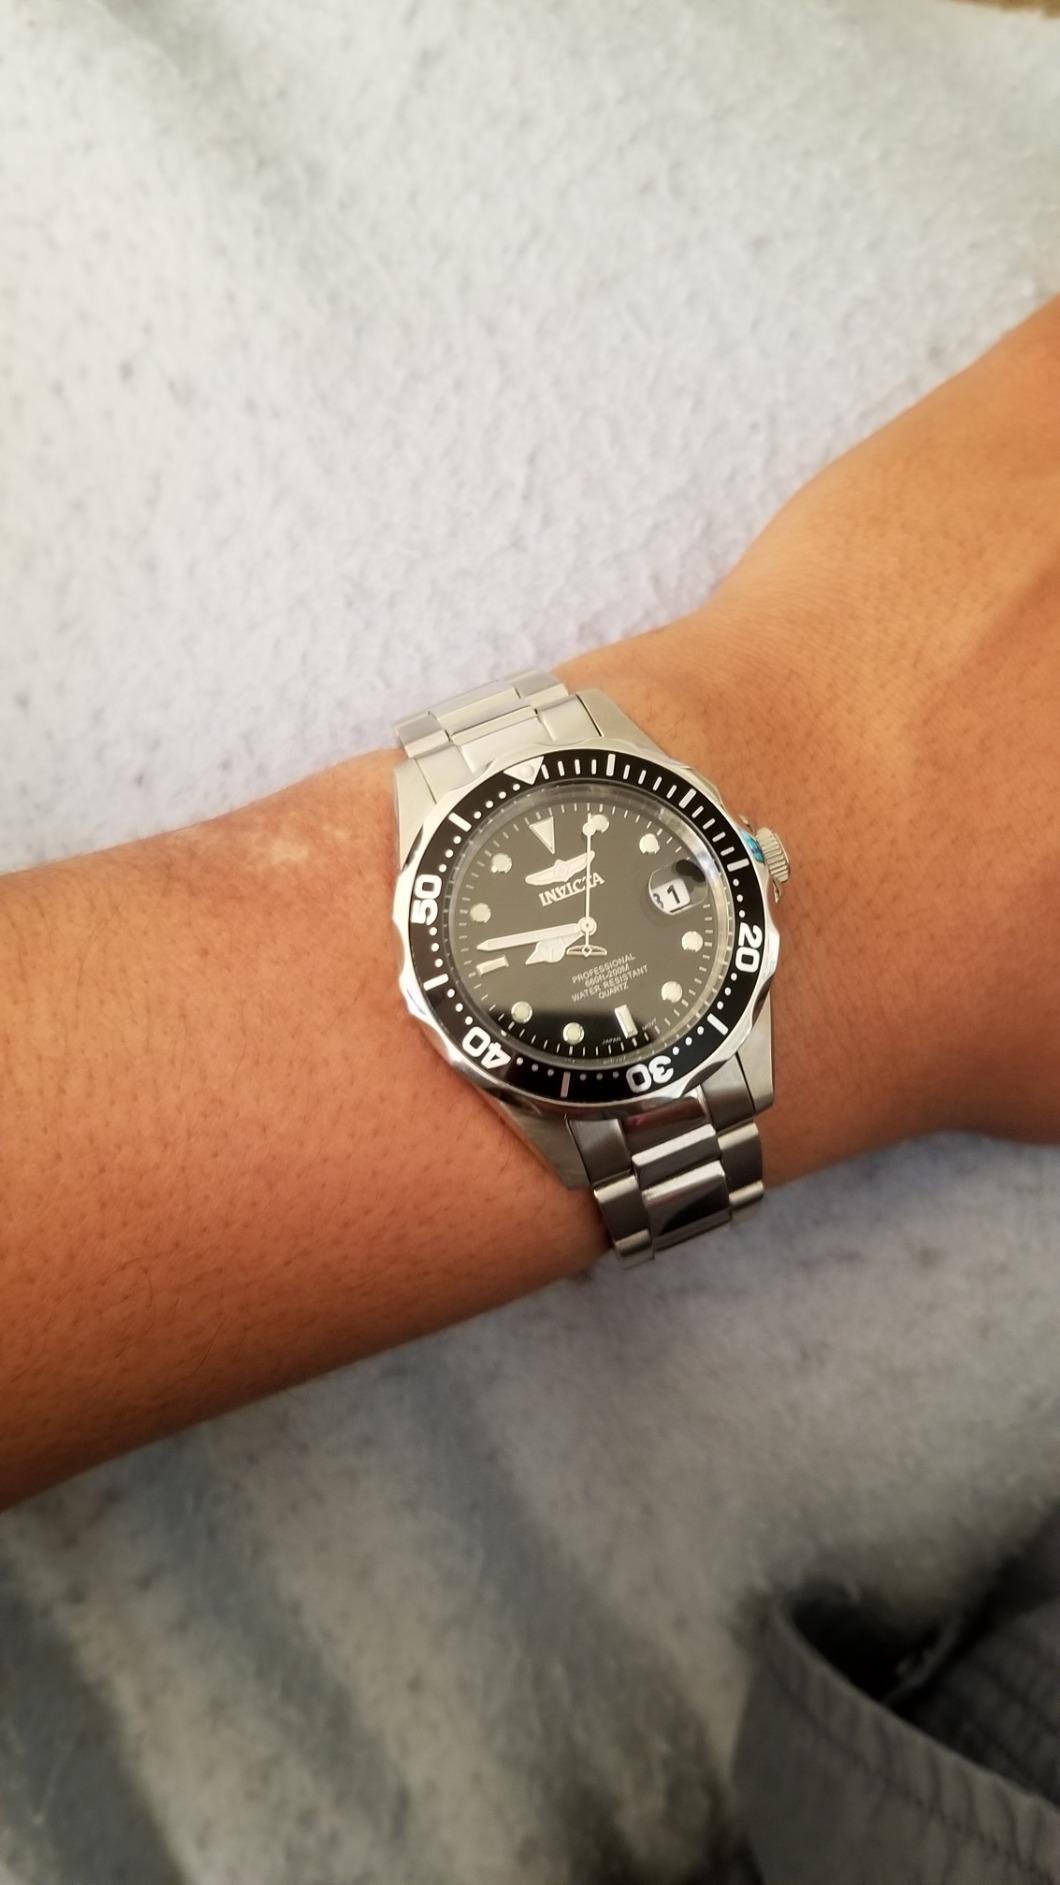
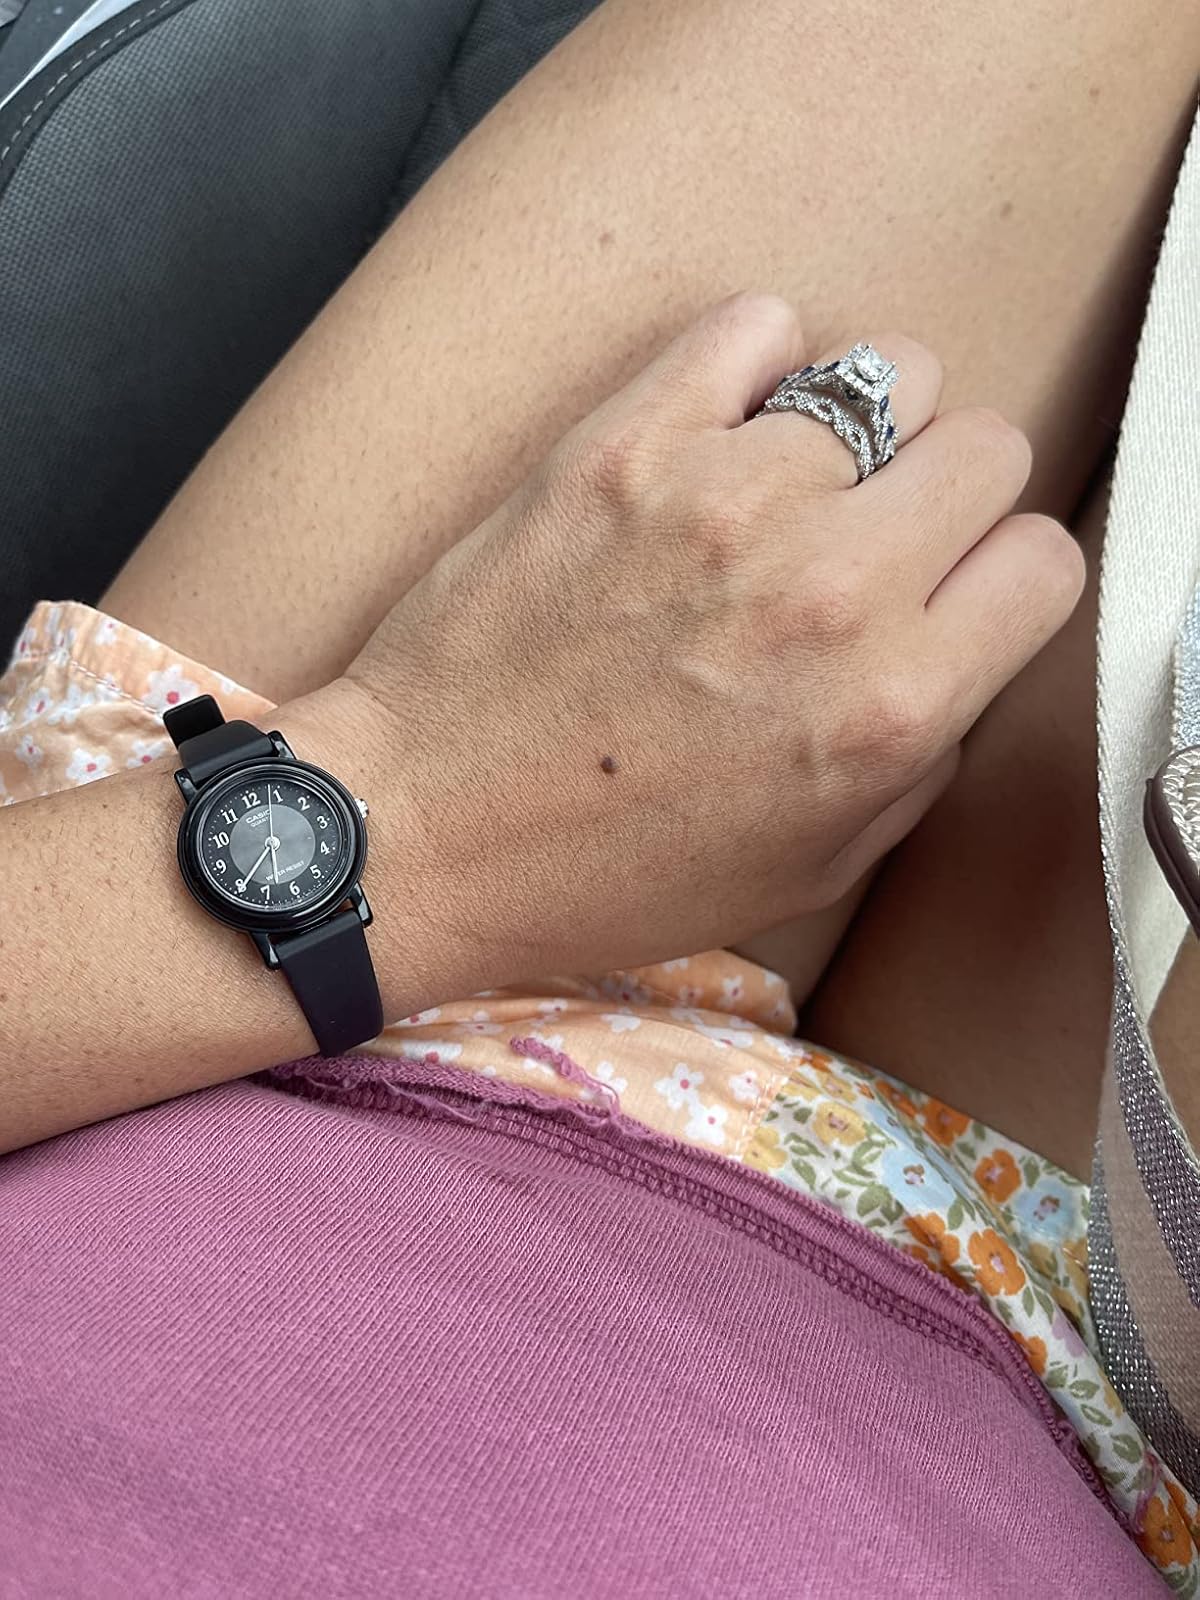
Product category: accessories_watch
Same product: no